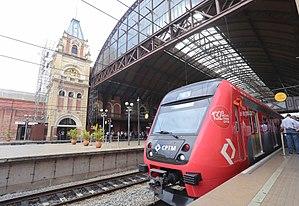
La ligne 7 - Rubis de la CPTM comprend la section définie entre les gares du Brás et de Francisco Morato et son prolongement, entre les gares de Francisco Morato et de Jundiaí. Elle a été construite par l'ancien São Paulo Railway et inaugurée le 16 février 1867. Jusqu'en mars 2008, elle s'appelait ligne A - Marron.